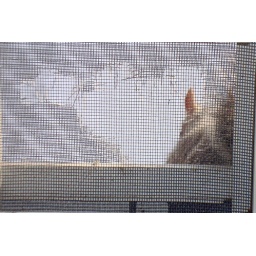
Squirrel and the hole chewed in the screen to get in the house